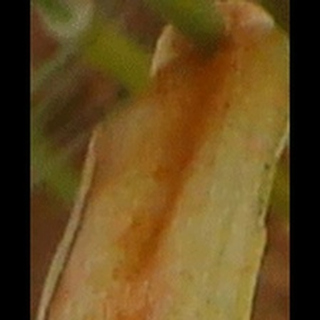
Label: wheat_brown_rust